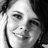
Emotion: happy